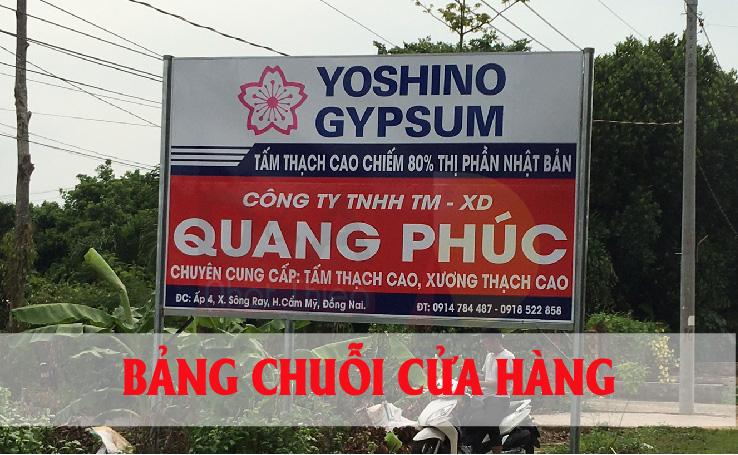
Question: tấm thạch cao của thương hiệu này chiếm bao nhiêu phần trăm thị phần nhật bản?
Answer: tấm thạch cao của thương hiệu này chiếm 80% thị phần nhật bản